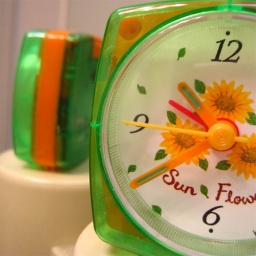
The clock on top of my cup dispenser thing (old houses have these) in my bathroom.